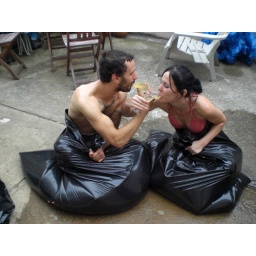
sipping margaritas while sitting in a trash bag full of water.